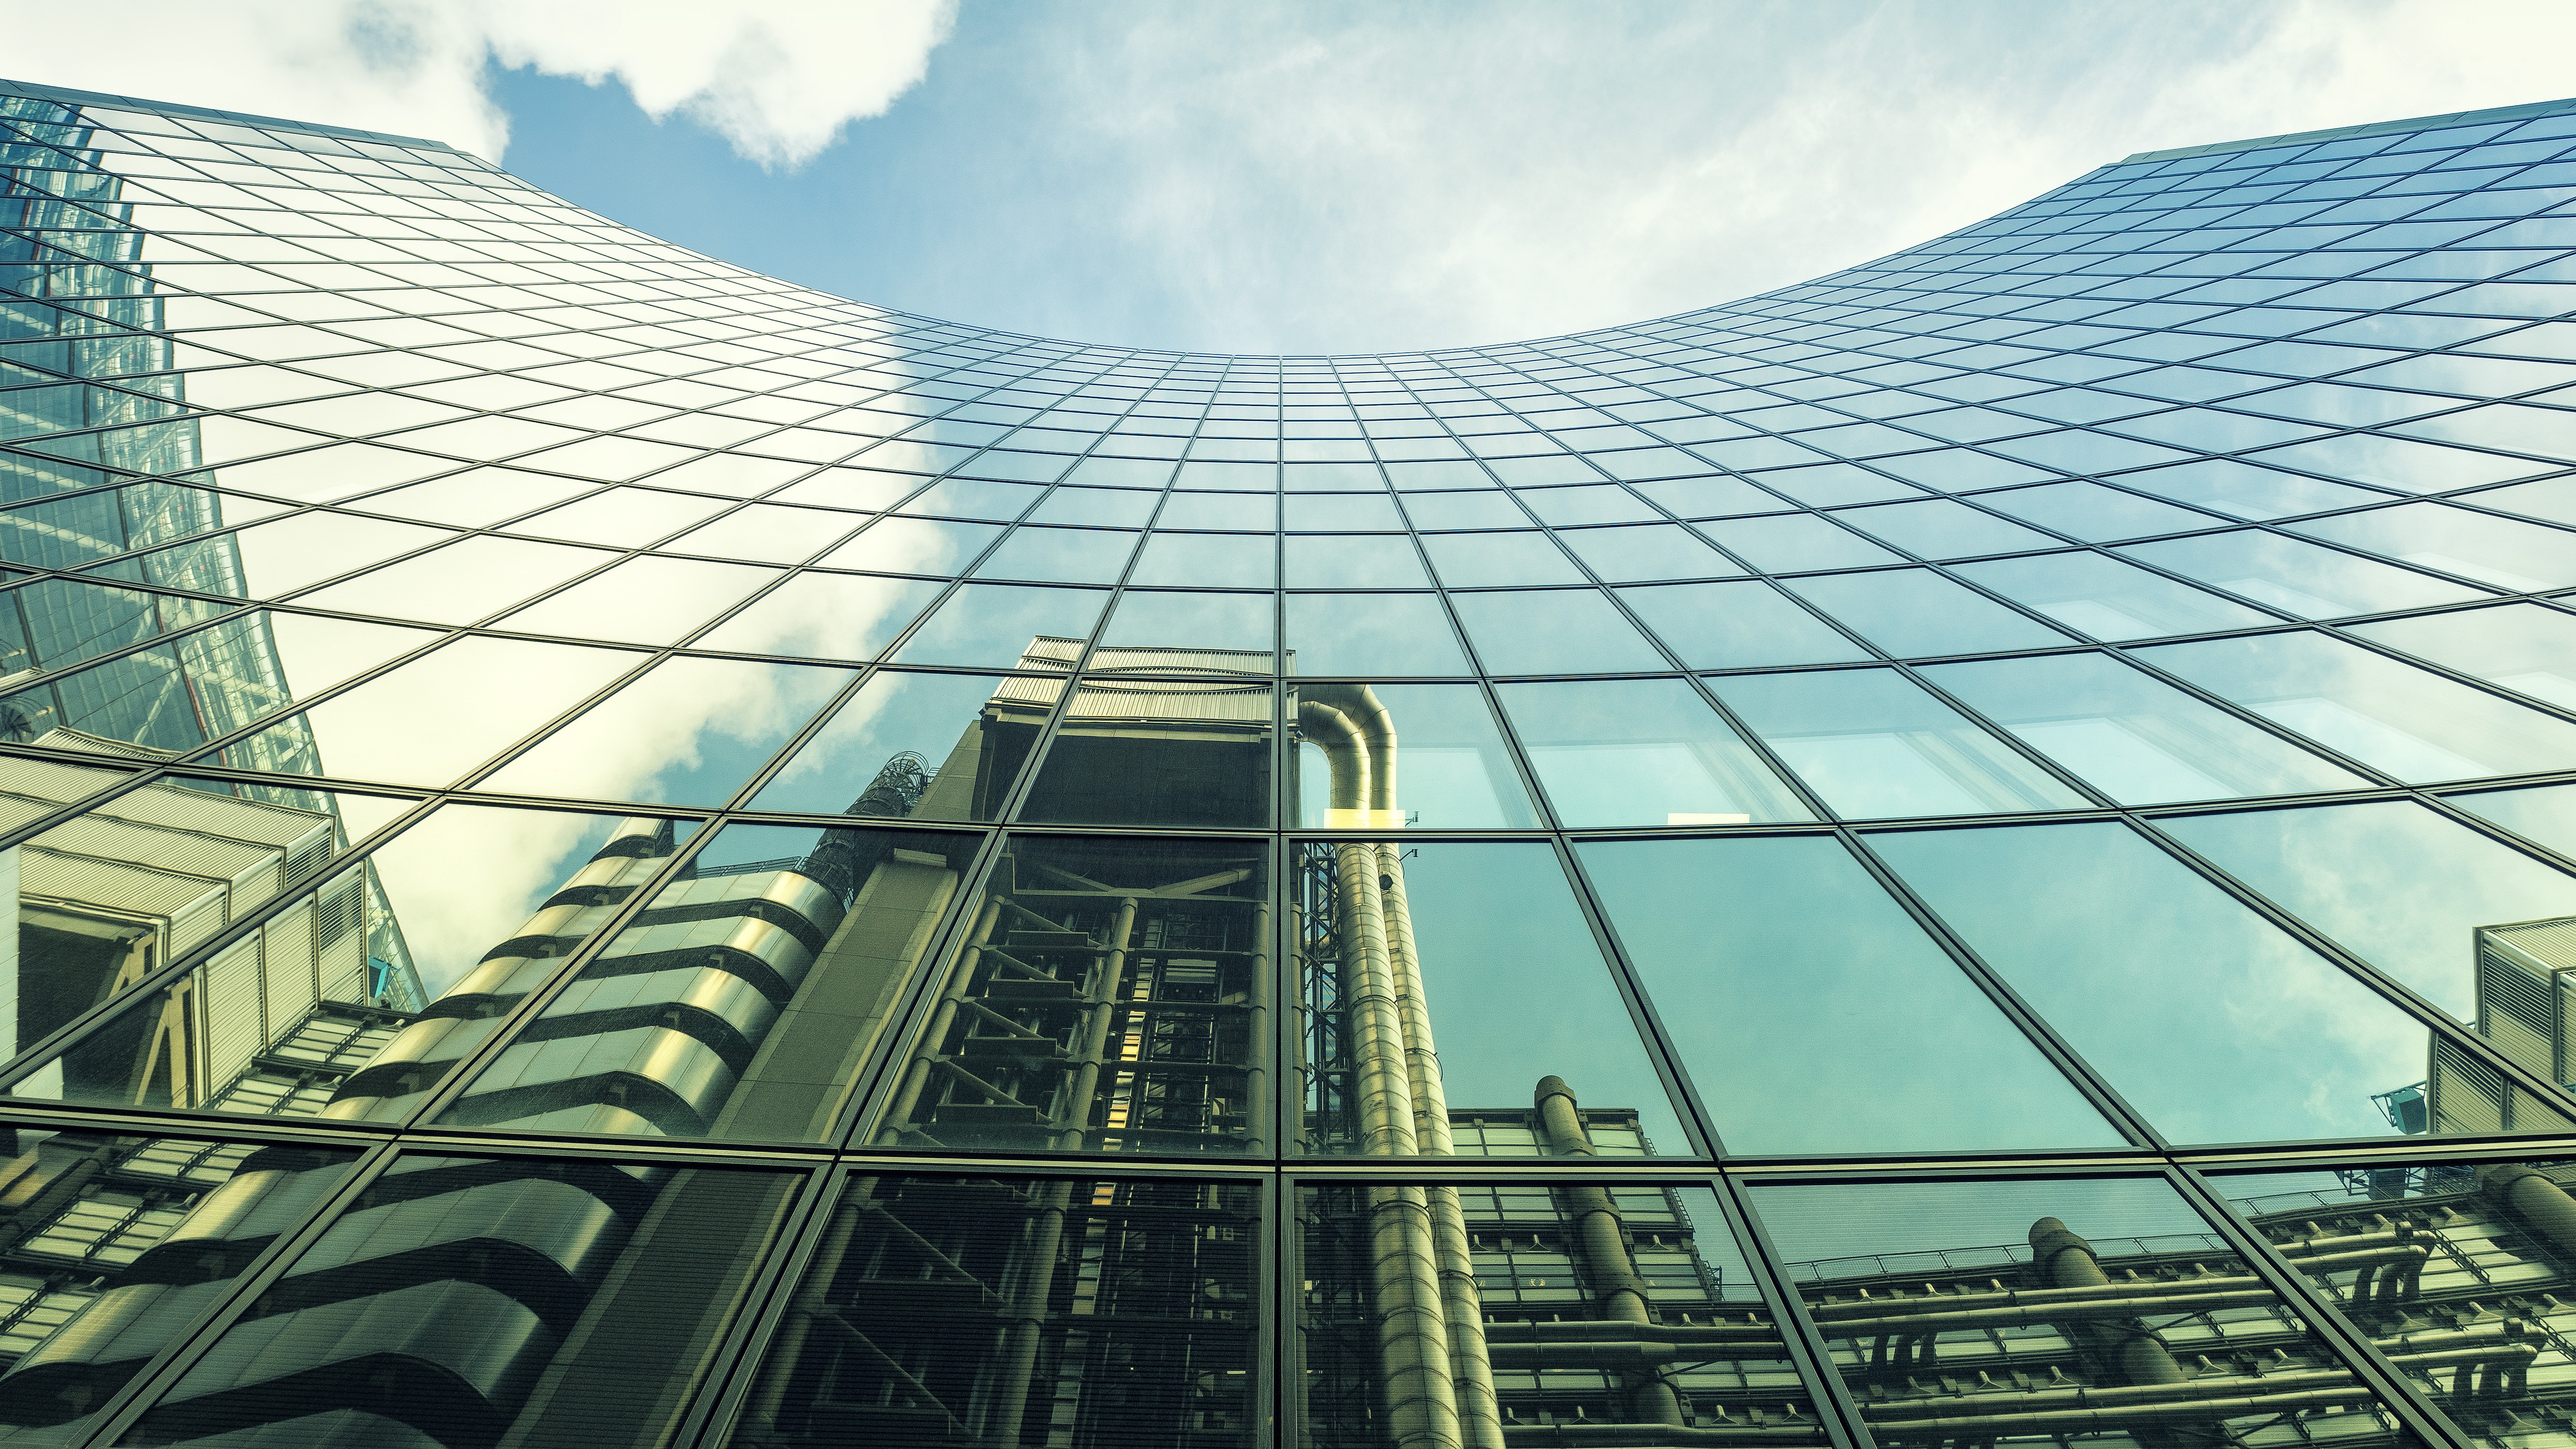
daytime, sky, metropolitan area, architecture, urban area, skyscraper, blue, metropolis, landmark, building, commercial building, tower block, city, line, cloud, tower, symmetry, mixed use, reflection, world, daylighting, facade, corporate headquarters, glass, headquarters, urban design